Joseph François Dupleix

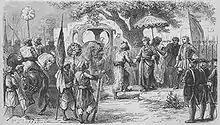
Dupleix meeting the Subadar of the Deccan, Muzaffar Jung

When the city of Madras capitulated to the French following the Battle of Madras in 1746, Dupleix opposed that the town be returned under British rule, thus violating the treaty signed by La Bourdonnais. He then sent an expedition against Fort St David (1747), which won over the Nawab of Arcot, ally of the British. Dupleix again attempted the capture of Fort St David, and this time succeeded.